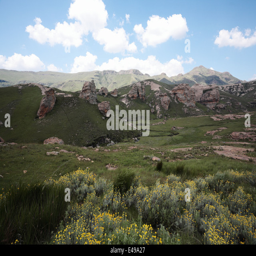
rock formations close to a city